Political positions of Kamala Harris

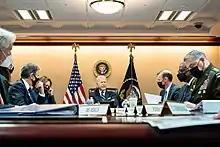
US president Joe Biden and Kamala Harris discussing the fall of Kabul with the National Security Council, August 2021

Serving on the Select Committee on Intelligence, Harris called North Korea "one of the most serious security threats." In February 2018, she was one of 18 Democratic senators to sign a letter to President Trump saying that he lacked the authority to launch a preemptive strike against North Korea without authorization from Congress. The letter read: Without congressional authority, a preventative or preemptive U.S. military strike would lack either a constitutional basis or legal authority.In February 2019, after former acting FBI director Andrew McCabe said that Trump believed the claims of President of Russia Vladimir Putin over U.S. intelligence agencies' reports on the subject of North Korea's missile capabilities, she told reporters, "The idea that the president of the U.S. would take the word of the head of Russia over the intel community is the height of irresponsibility and shameful." Later that month, the 2019 North Korea–United States Hanoi Summit scheduled for February 27 and 28 at the Sofitel Legend Metropole Hanoi in Hanoi, Vietnam, was cut short without an agreement after the White House claimed North Korea purportedly requested an end to all sanctions, though North Korean foreign minister Ri Yong-ho later said the regime was interested only in a partial lifting of sanctions.